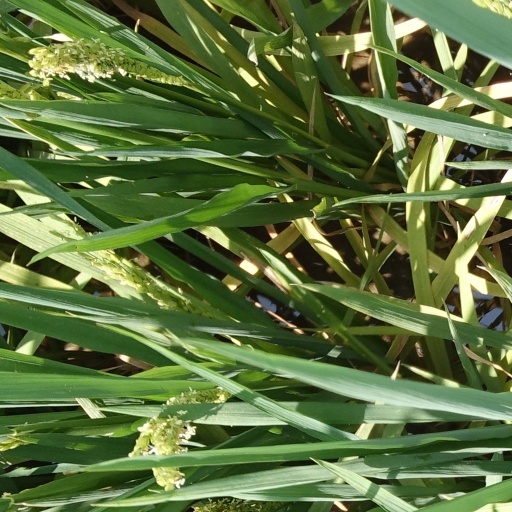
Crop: rice